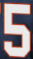
Number: 5